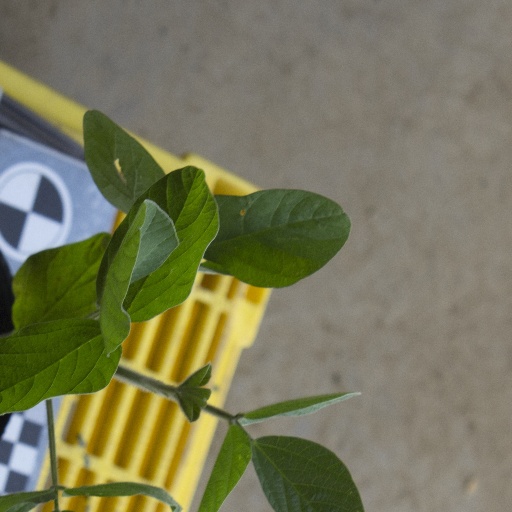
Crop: soybean